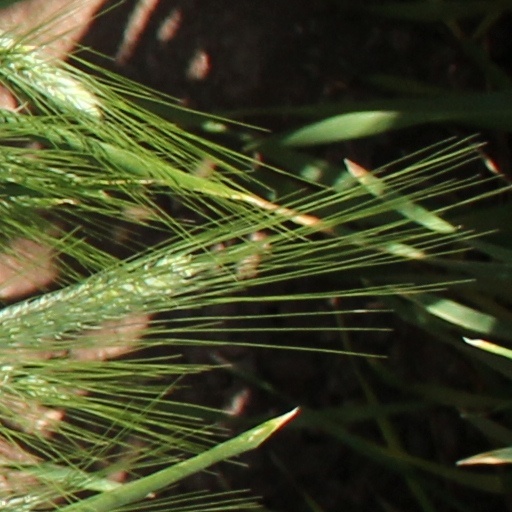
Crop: wheat